The Devil's Gondola

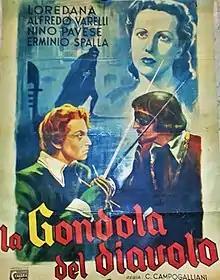

The Devil's Gondola is a 1946 Italian historical drama-crime film directed by Carlo Campogalliani and starring Loredana, Carlo Lombardi, and Erminio Spalla.